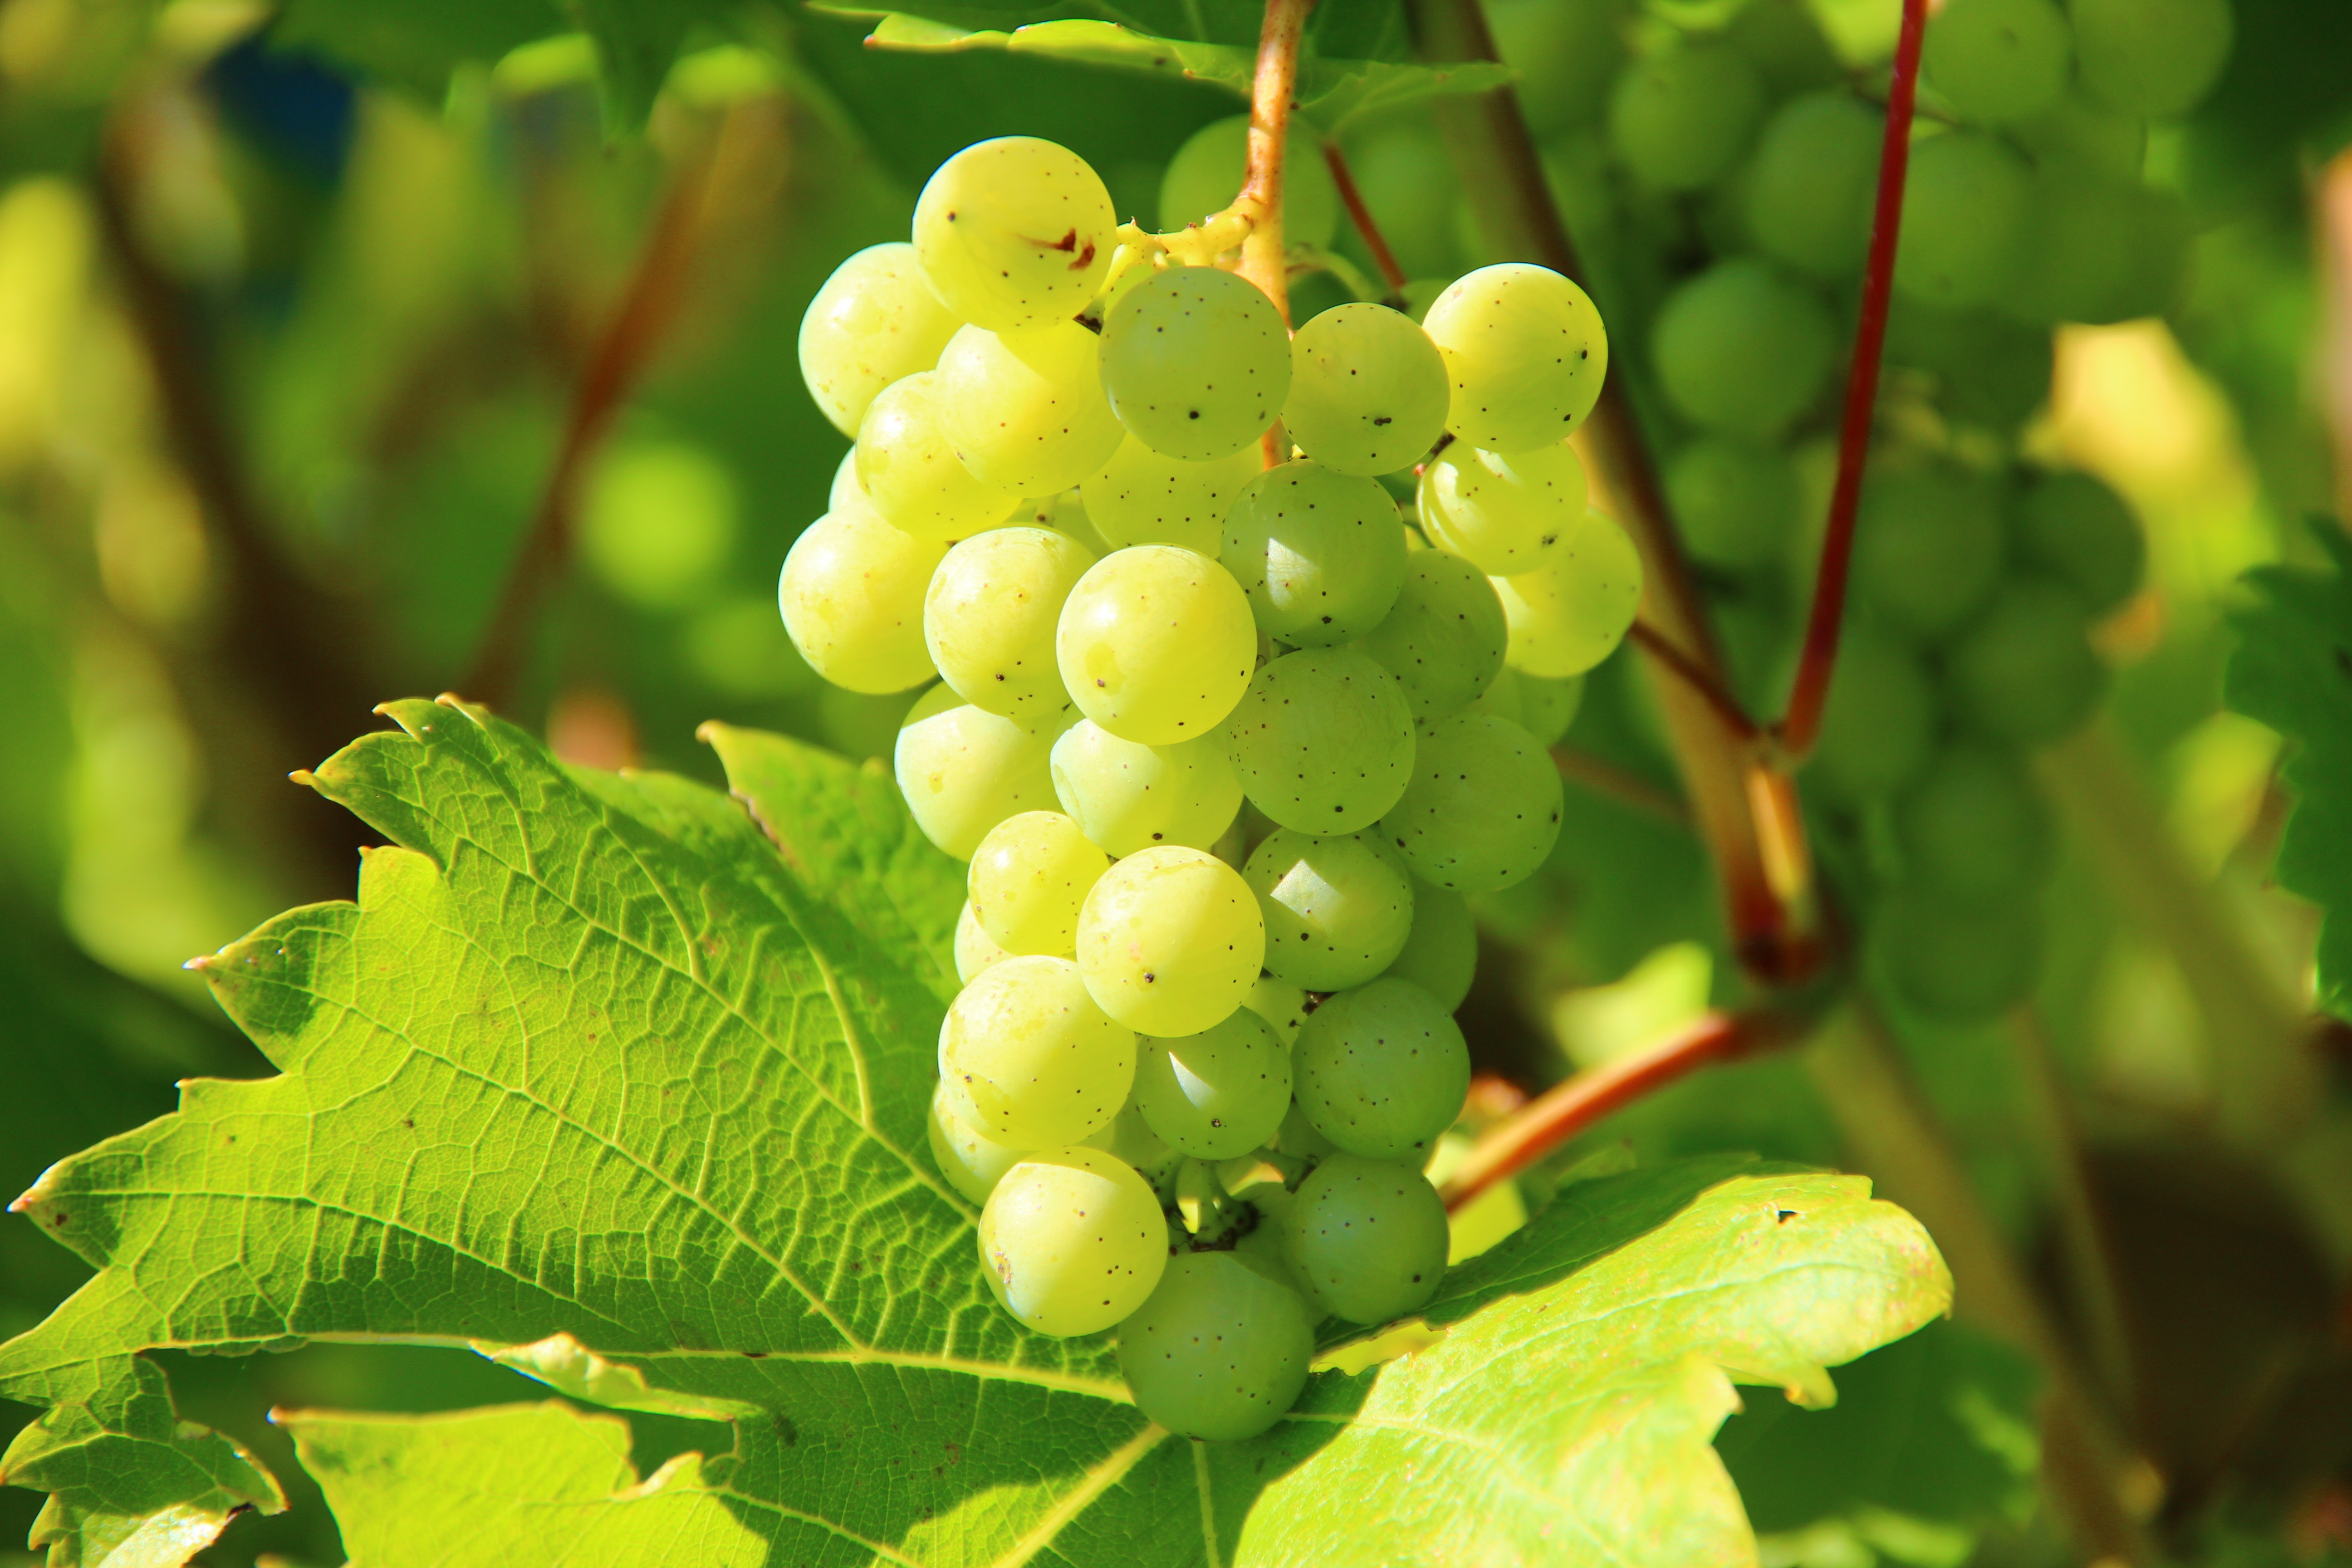
tree, plant, grape, fruit, flower, food, green, produce, agriculture, shrub, grapes, flowering plant, vitis, coccoloba uvifera, sultana, land plant, grapevine family